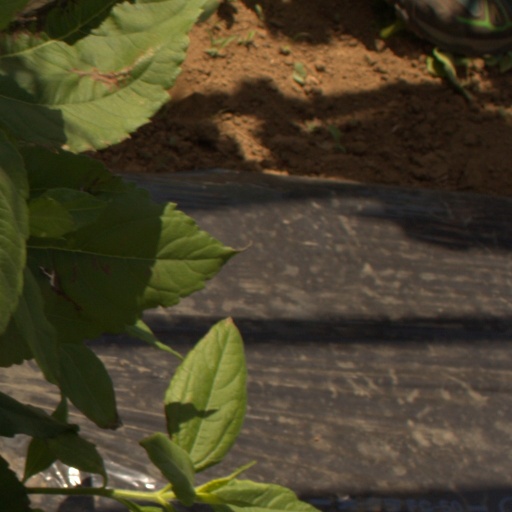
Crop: Jerusalem artichoke